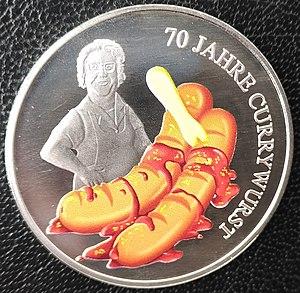
Herta Charlotte Heuwer, née Pöppel le 30 juin 1913 à Königsberg et décédée le 3 juillet 1999 à Berlin est une cuisinière allemande. Elle est considérée comme l'inventrice de la Currywurst, qu'elle appelait « Spezial Curry-Bratwurst ».